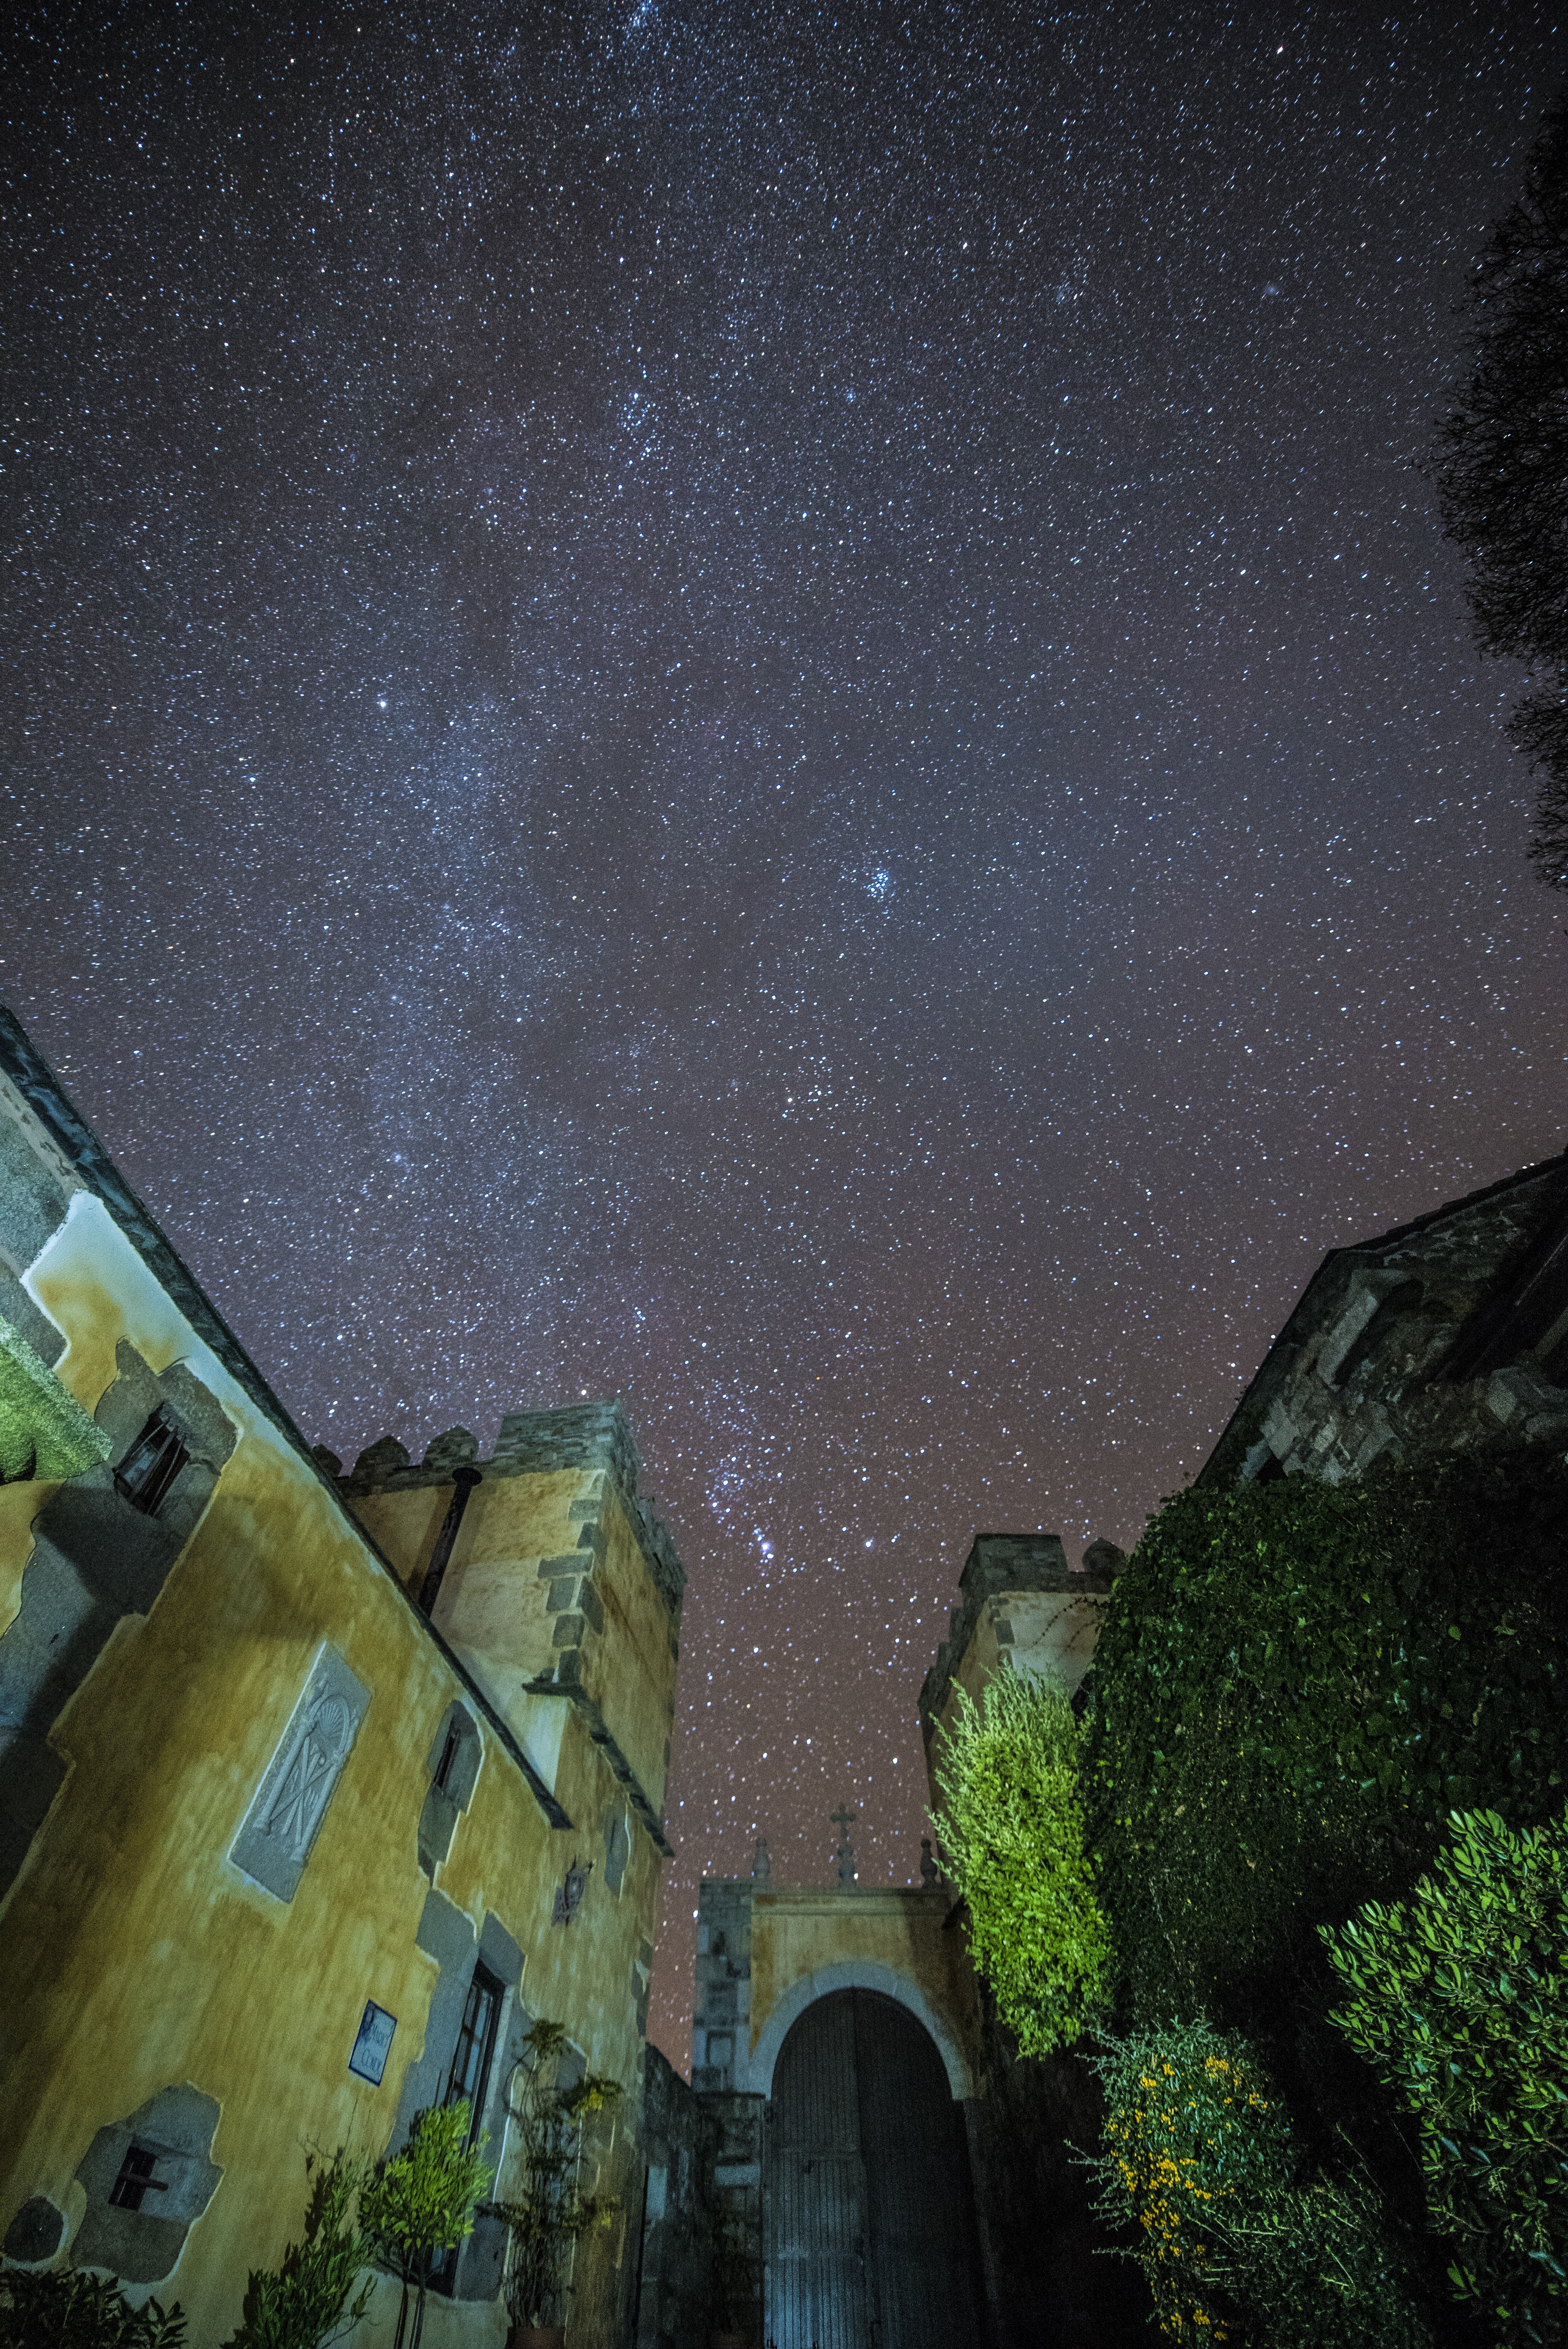
sky, night, star, milky way, atmosphere, backyard, darkness, galaxy, astronomy, galicia, stately, orense, firmament, astronomical object, chaguazoso, to close, a mosque